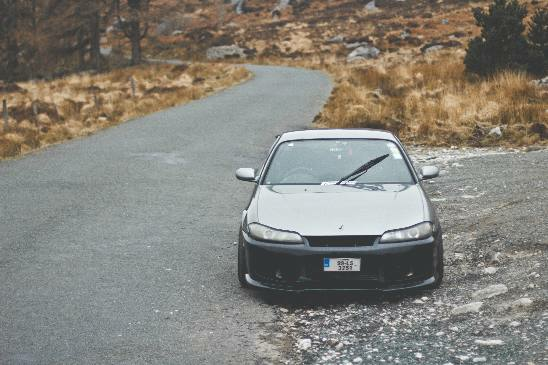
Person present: No